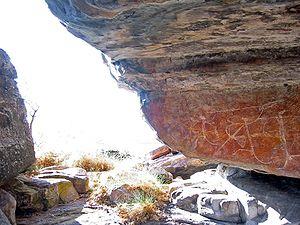
L'habitat troglodytique est, depuis la Préhistoire, une architecture, rudimentaire ou somptueuse, présente dans différentes traditions consistant à aménager des habitats souterrains ou creusés dans le rocher à flanc de montagne. Les maisons troglodytiques sont généralement creusées dans des roches sédimentaires ou volcaniques sous tous les climats. De l'abri sous roche au château ou à la cité souterraine, cette architecture a une fonction d'habitat temporaire ou permanent mais revêt traditionnellement d'autres usages domestiques ou agricoles et également, assez souvent, une fonction religieuse dans de multiples sociétés.
Donald Finlay Fergusson Thomson fut un ornithologue et anthropologue australien, célèbre pour avoir établi avec les populations d'Indigènes Australiens des rapports de confiance mutuelle et d'amitié. Pendant plusieurs décennies, Donald Thomson vécut en contact étroit avec les aborigènes australiens et ses travaux contribuèrent puissamment à augmenter en Australie la connaissance mutuelle, la compréhension et la tolérance entre les cultures européennes et indigènes. Son caractère entier, son goût pour le travail en solitaire et ses prises de position en avance sur son temps dans les domaines scientifiques et politiques empêchèrent Donald Thomson de bénéficier de son vivant de la reconnaissance publique qu'il méritait. Si « son approche ne fut pas toujours acceptée par une partie de l’establishment de l'anthropologie, son action est de nos jours reconnue tant par les indigènes australiens que par les autres Australiens ». En effet, les aborigènes australiens ont créé la notion de « Thomson Time » : le temps où ils trouvèrent de l'aide et commencèrent à lutter pour leurs droits, et où ils vivaient plus près de la nature que de nos jours.